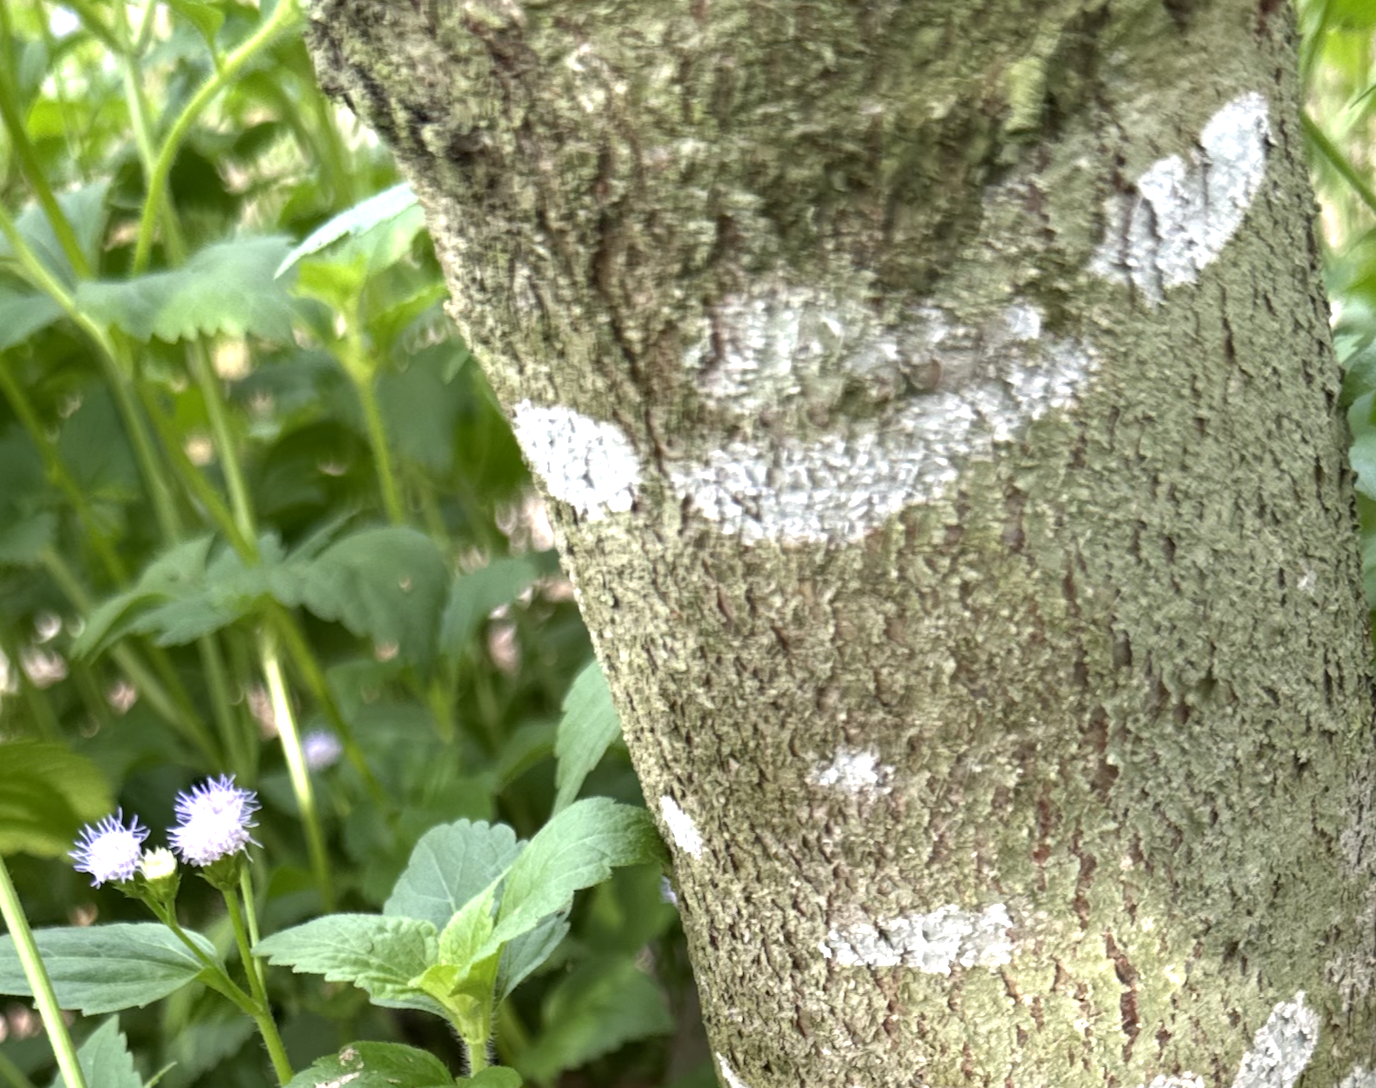
Label: pink_disease